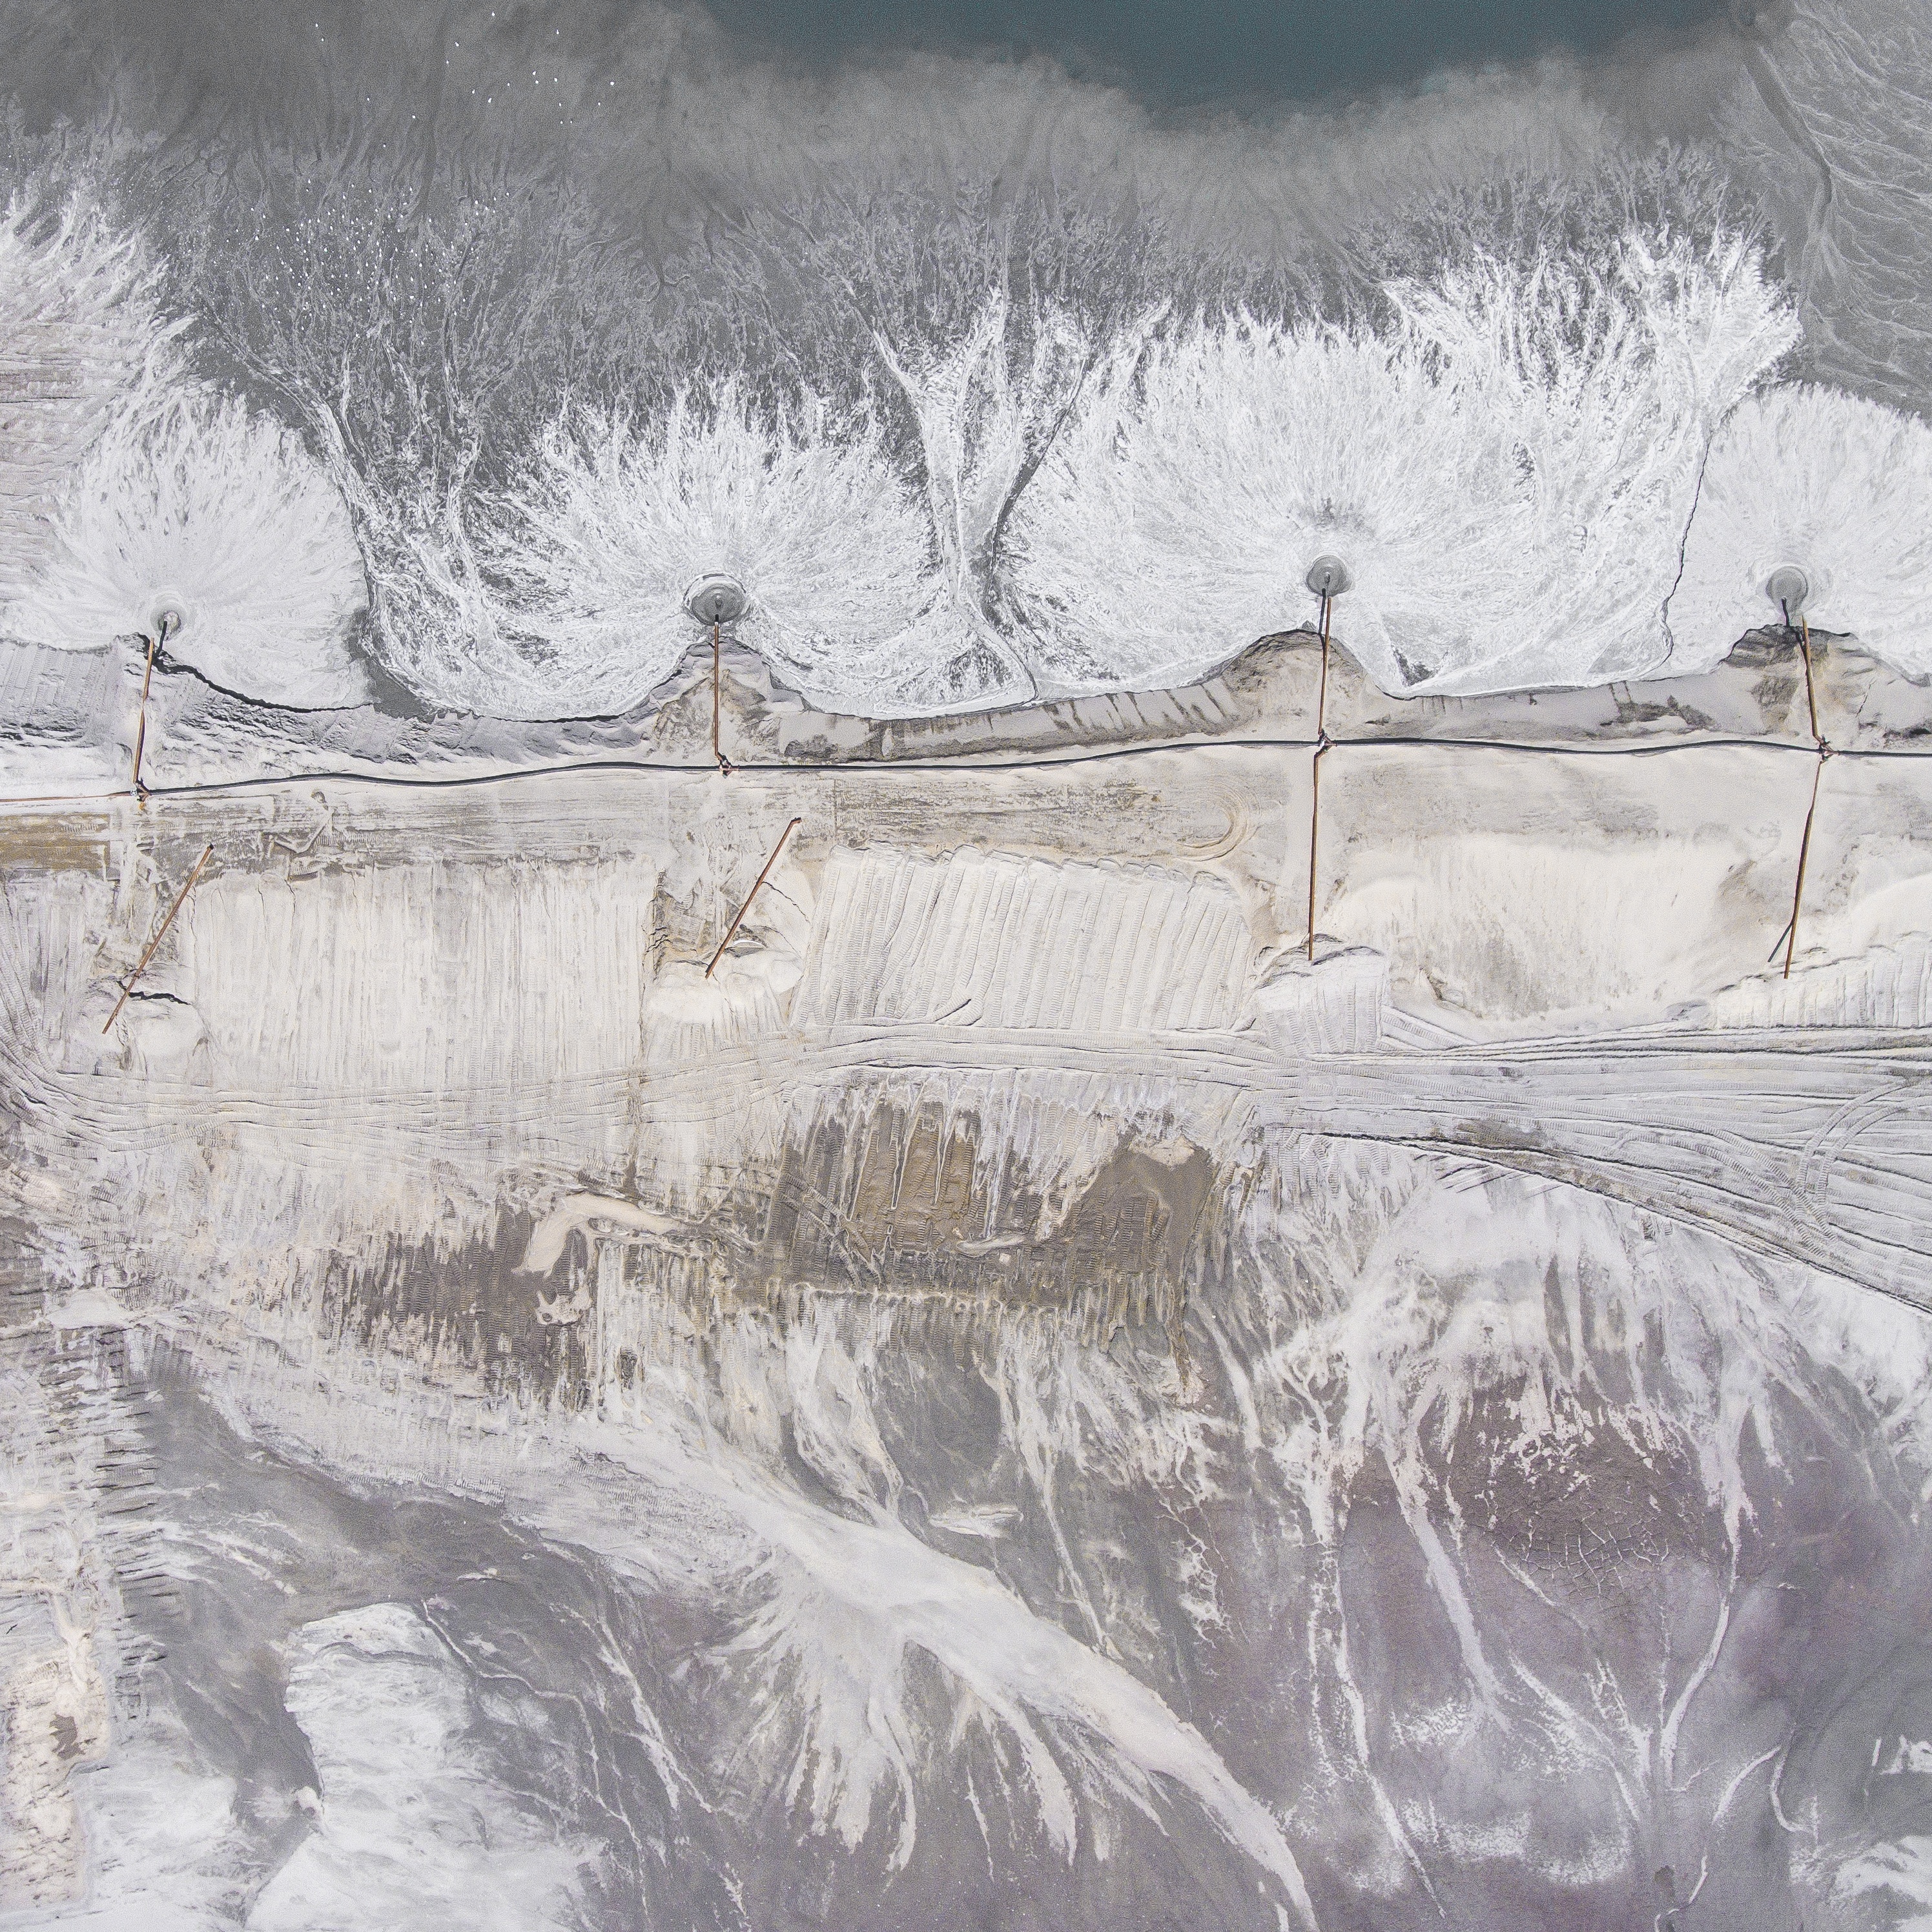
work, water, snow, winter, texture, desert, lake, frost, old, dry, europe, ice, model, equipment, dirt, mud, dust, industrial, machine, dirty, black, artwork, painting, destroyed, above, drone, earth, poland, creature, blizzard, mine, cracks, demolition, coal, the environment, drought, enterprise, freezing, the background, loading, the industry, properties, roasted, a summary of the, mucha, the structure of the, the strength of the, a pile of, visual arts, damage to the, the activities of the, the degradation of the, levels of, the extreme, the soil